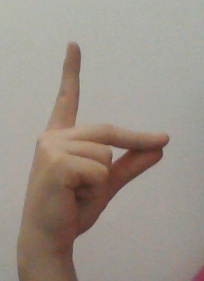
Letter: ta